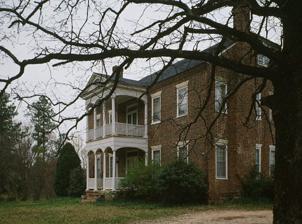
Building: Stony Point (Greenwood, South Carolina)
Country: United States of America
Year built: 1829
Historic house in South Carolina, United States United States historic place Stony Point U.S. National Register of Historic Places Stony Point, HABS Photo, March 1987 Show map of South Carolina Show map of the United States Location North of Greenwood at the junction of South Carolina Highways 39 and 246, near Greenwood, South Carolina Coordinates 34°16′44″N 82°7′33″W / 34.27889°N 82.12583°W / 34.27889; -82.12583 Area 5 acres (2.0 ha) Built 1818 ( 1818 ) -1829 NRHP reference No. 75001700 Added to NRHP June 20, 1975 Stony Point is a historic home located near Greenwood , Greenwood County, South Carolina . It was built between 1818 and 1829, and is a two-story, five-bay, brick dwelling. It has a jerkinhead roof and twin exterior end chimneys.  It was the home of Joel Smith, who was an influential planter, merchant, banker, and supporter of industries and railroads. It was listed on the National Register of Historic Places in 1975. References